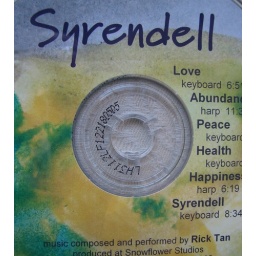
Original harp and keyboard music by Rick Tan. Perfect for a soothing home environment.